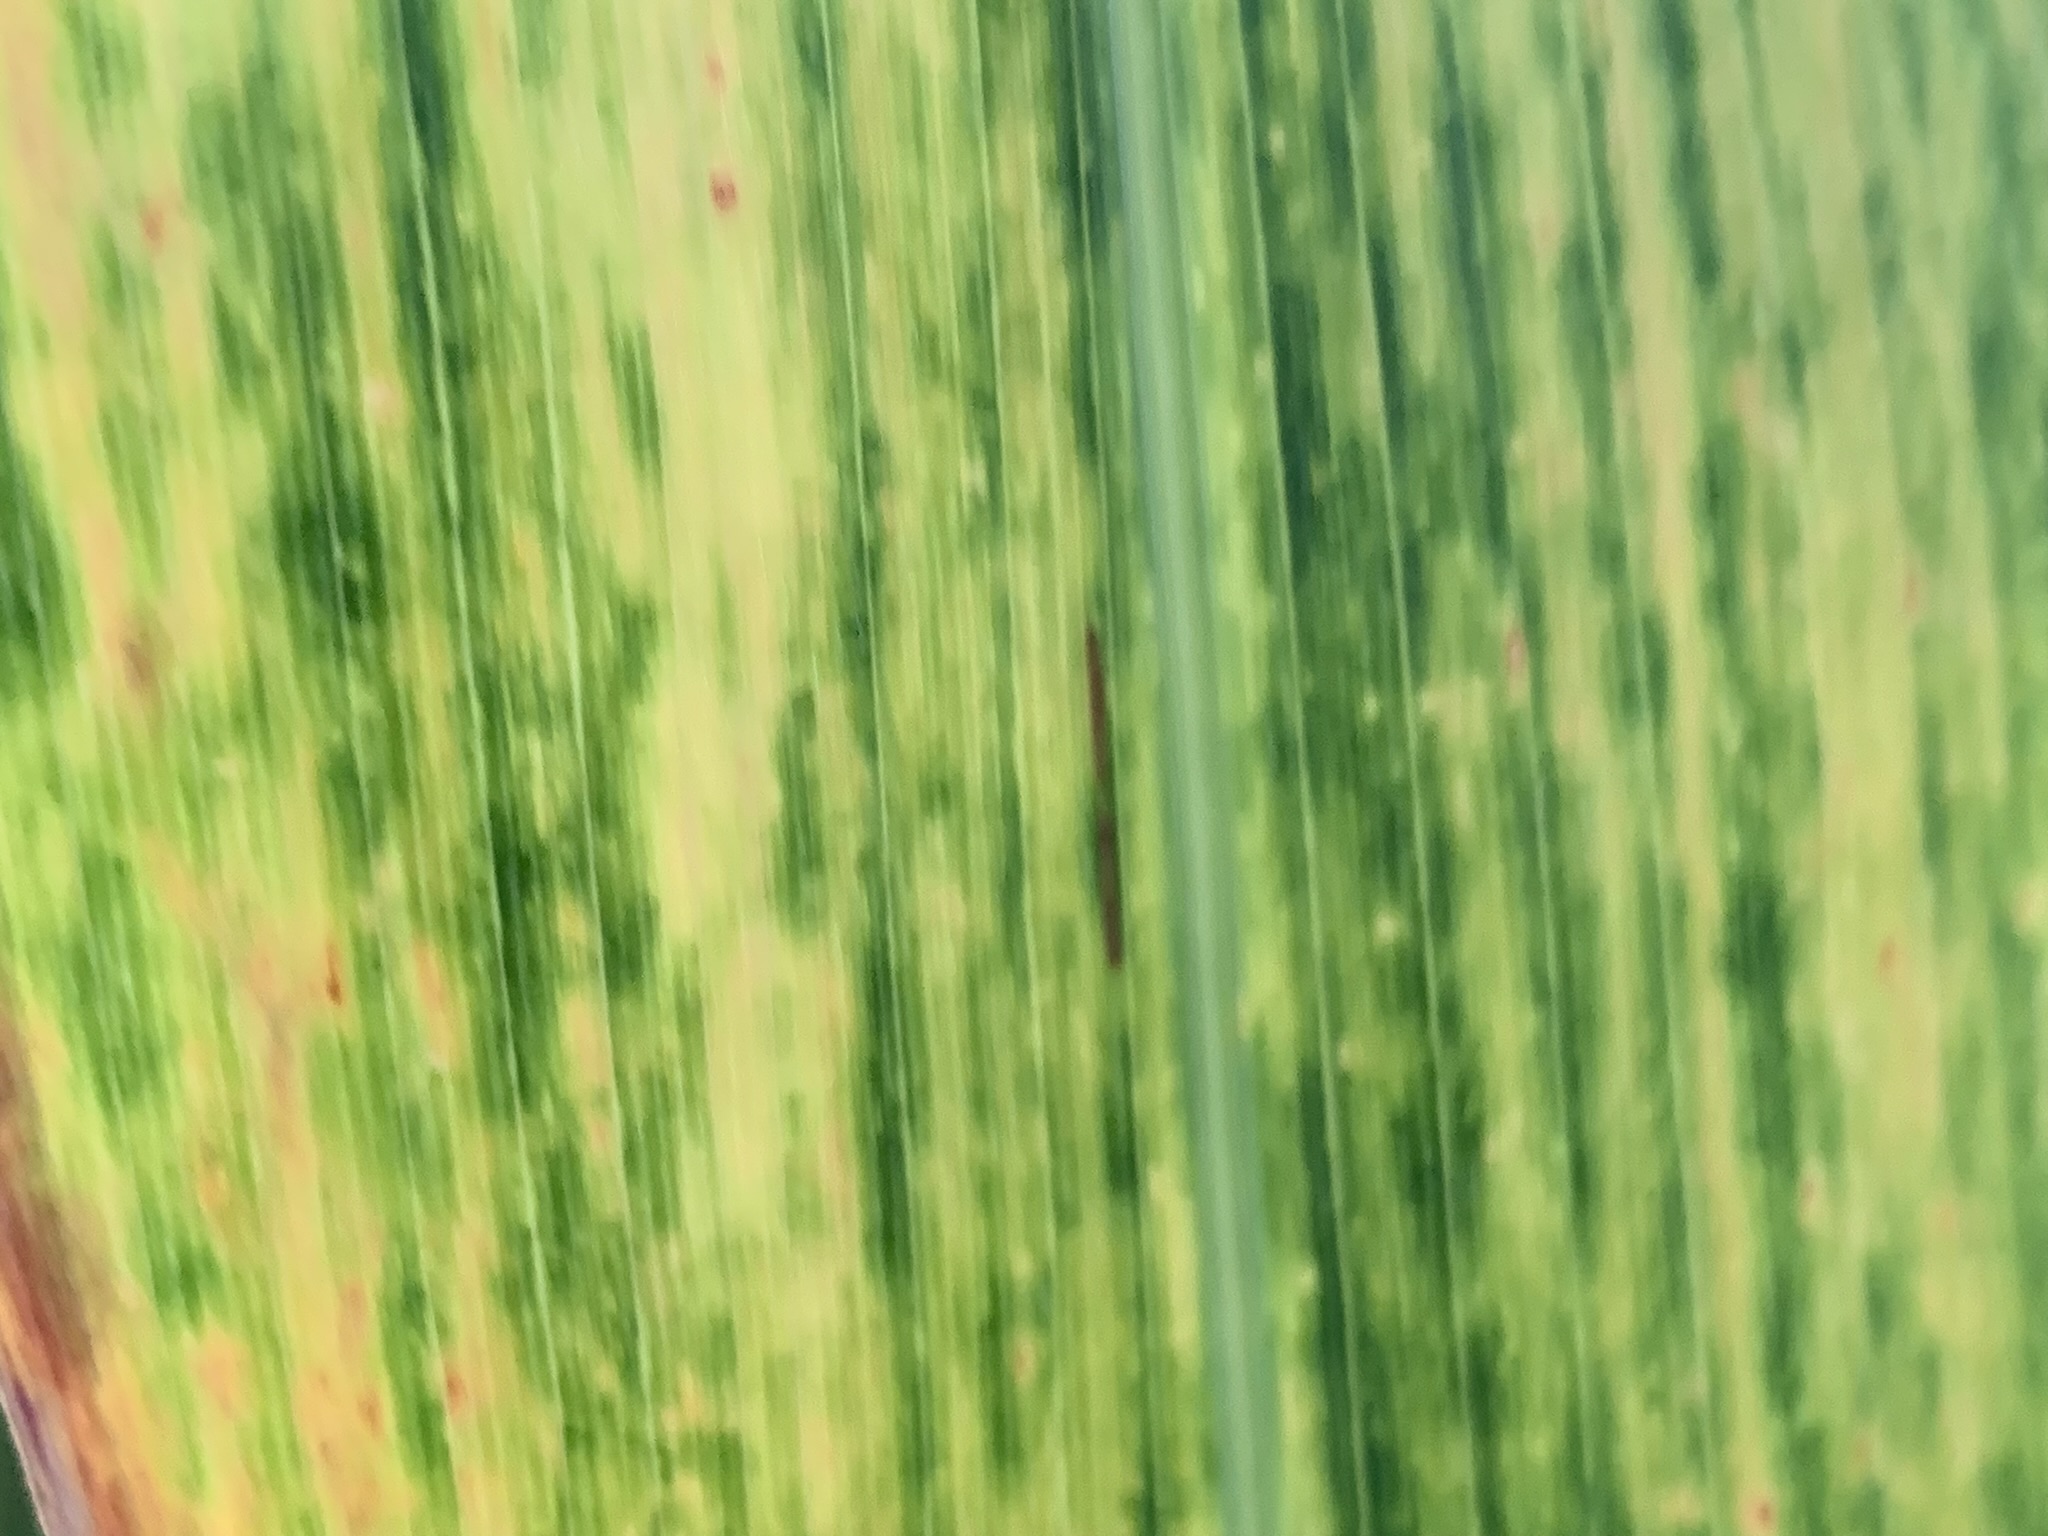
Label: MLN